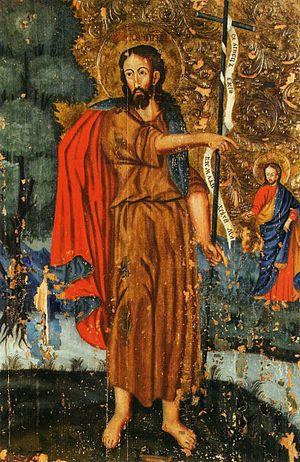
Les icônes biélorusses occupent une place spécifique dans la culture religieuse et artistique des Slaves. Elles possèdent cette particularité de faire se côtoyer en Biélorussie, les traditions byzantines et russes et les spécificités stylistiques de l'art ouest-européen de la Renaissance, du Baroque et du classicisme.